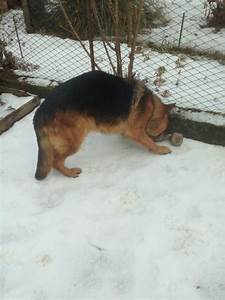
Label: dog